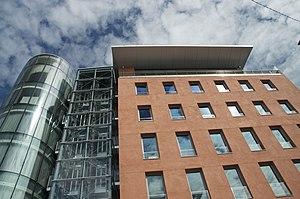
Un bâtiment des MMA: tour Novaxis VIII dans le quartier du même nom au Mans.
Le Mans est une commune faisant partie des grandes villes du Grand Ouest français, située dans la région des Pays de la Loire et le département de la Sarthe dont elle est la préfecture.